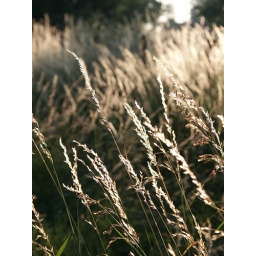
This grass next to the side of the road, looks almost golden in a summer's evening sunlight.